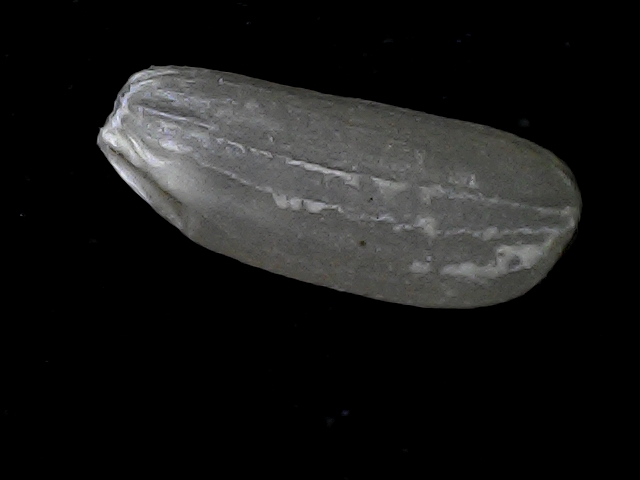
Rice variety: BD79